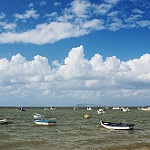
Label: sea